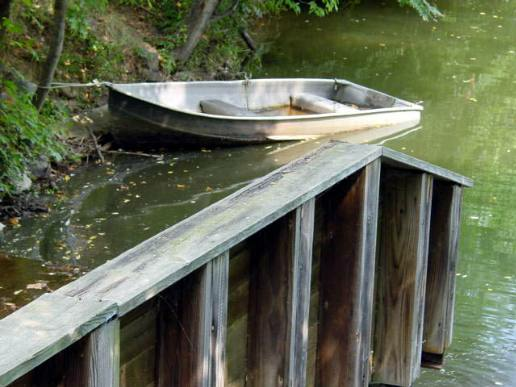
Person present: No